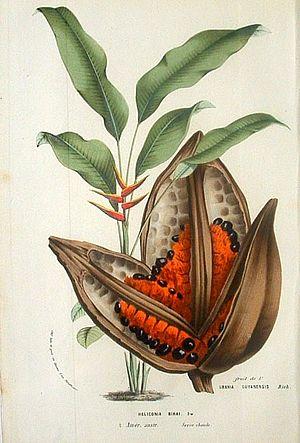
Louis Benoît Van Houtte, né le 29 juin 1810 à Ypres et mort le 9 mai 1876 à Gand, est un horticulteur et botaniste belge du XIXᵉ siècle, éditeur de la revue de botanique Flore des serres et des jardins de l'Europe en collaboration de Charles Lemaire et de Michael Scheidweiler, en vingt-trois volumes avec plus de deux mille planches de couleur.